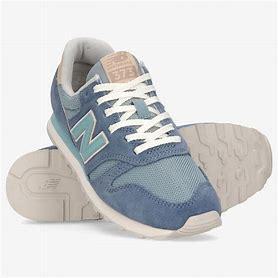
Brand: New
Model: Balance New Balance 373